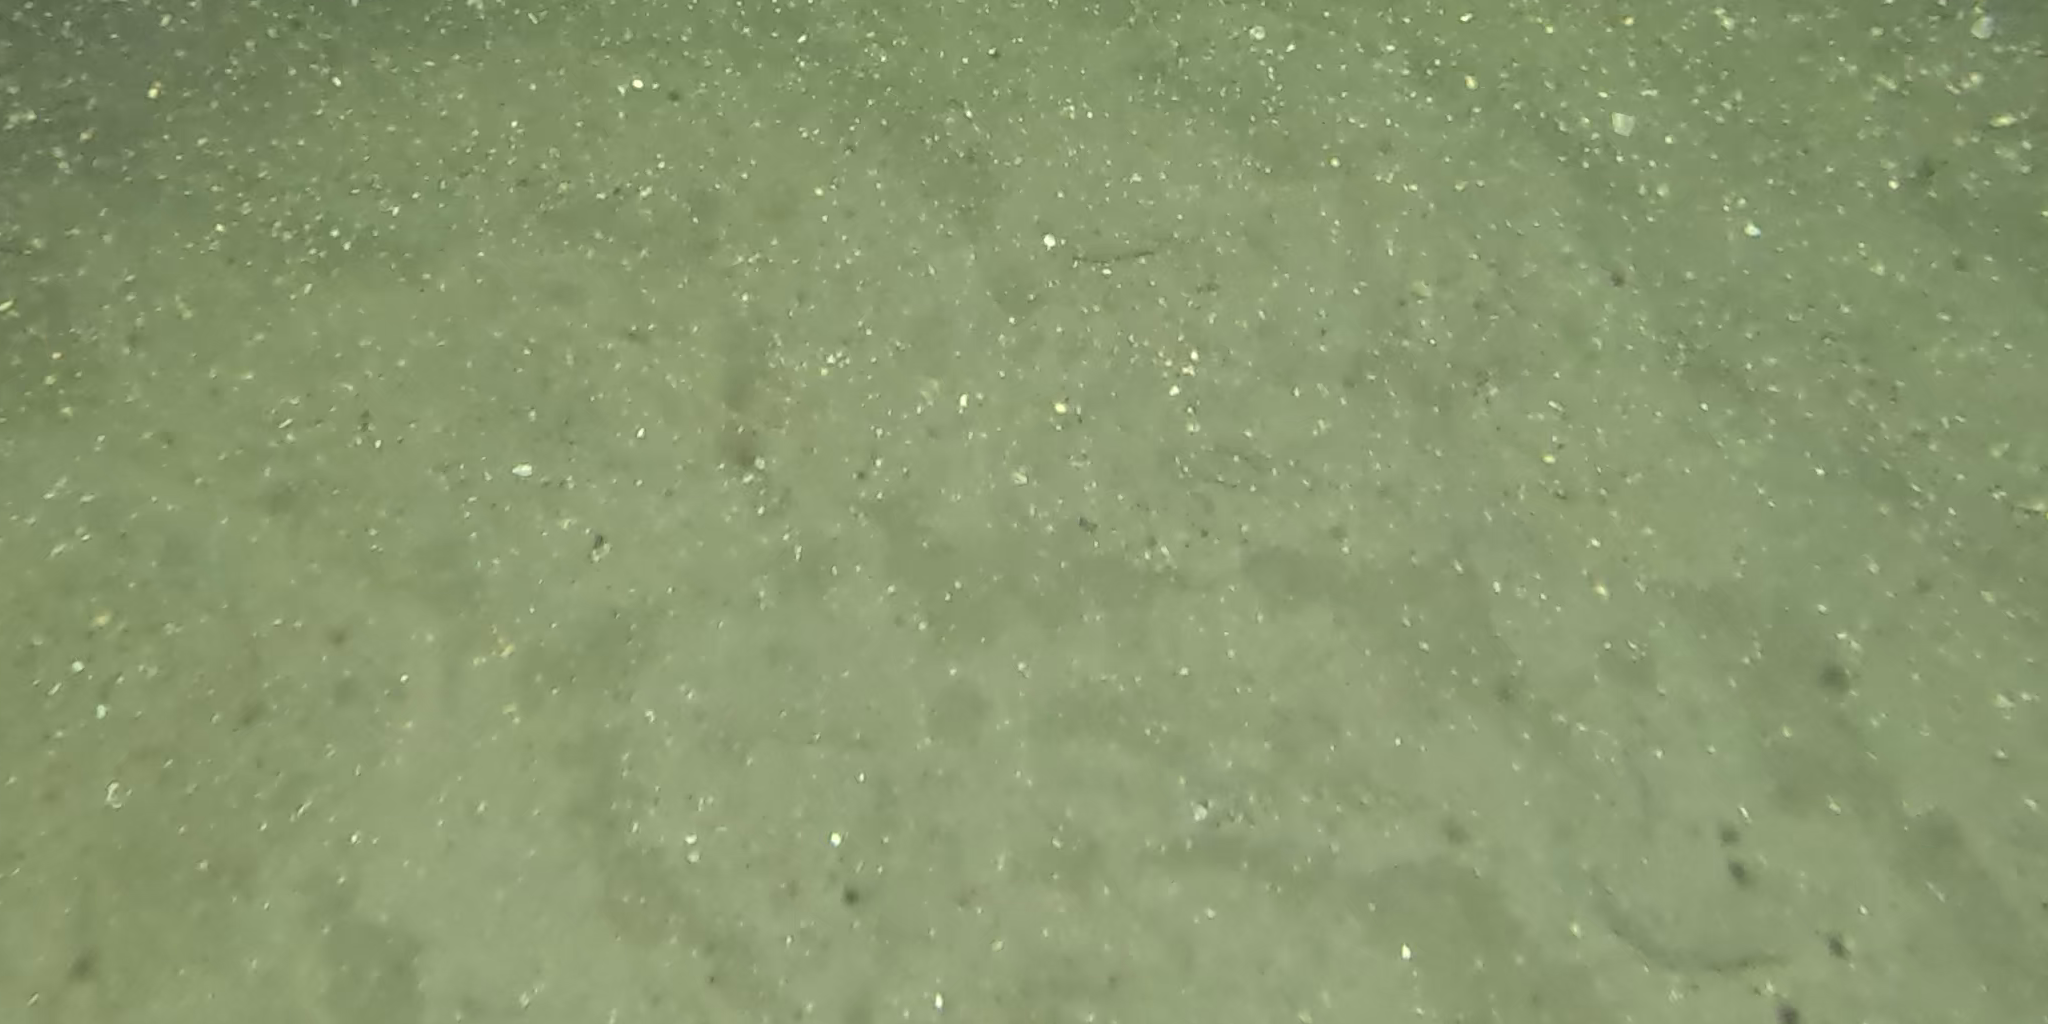
Seabed habitat: sand